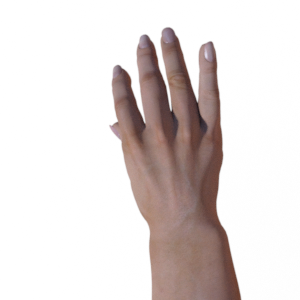
Label: paper